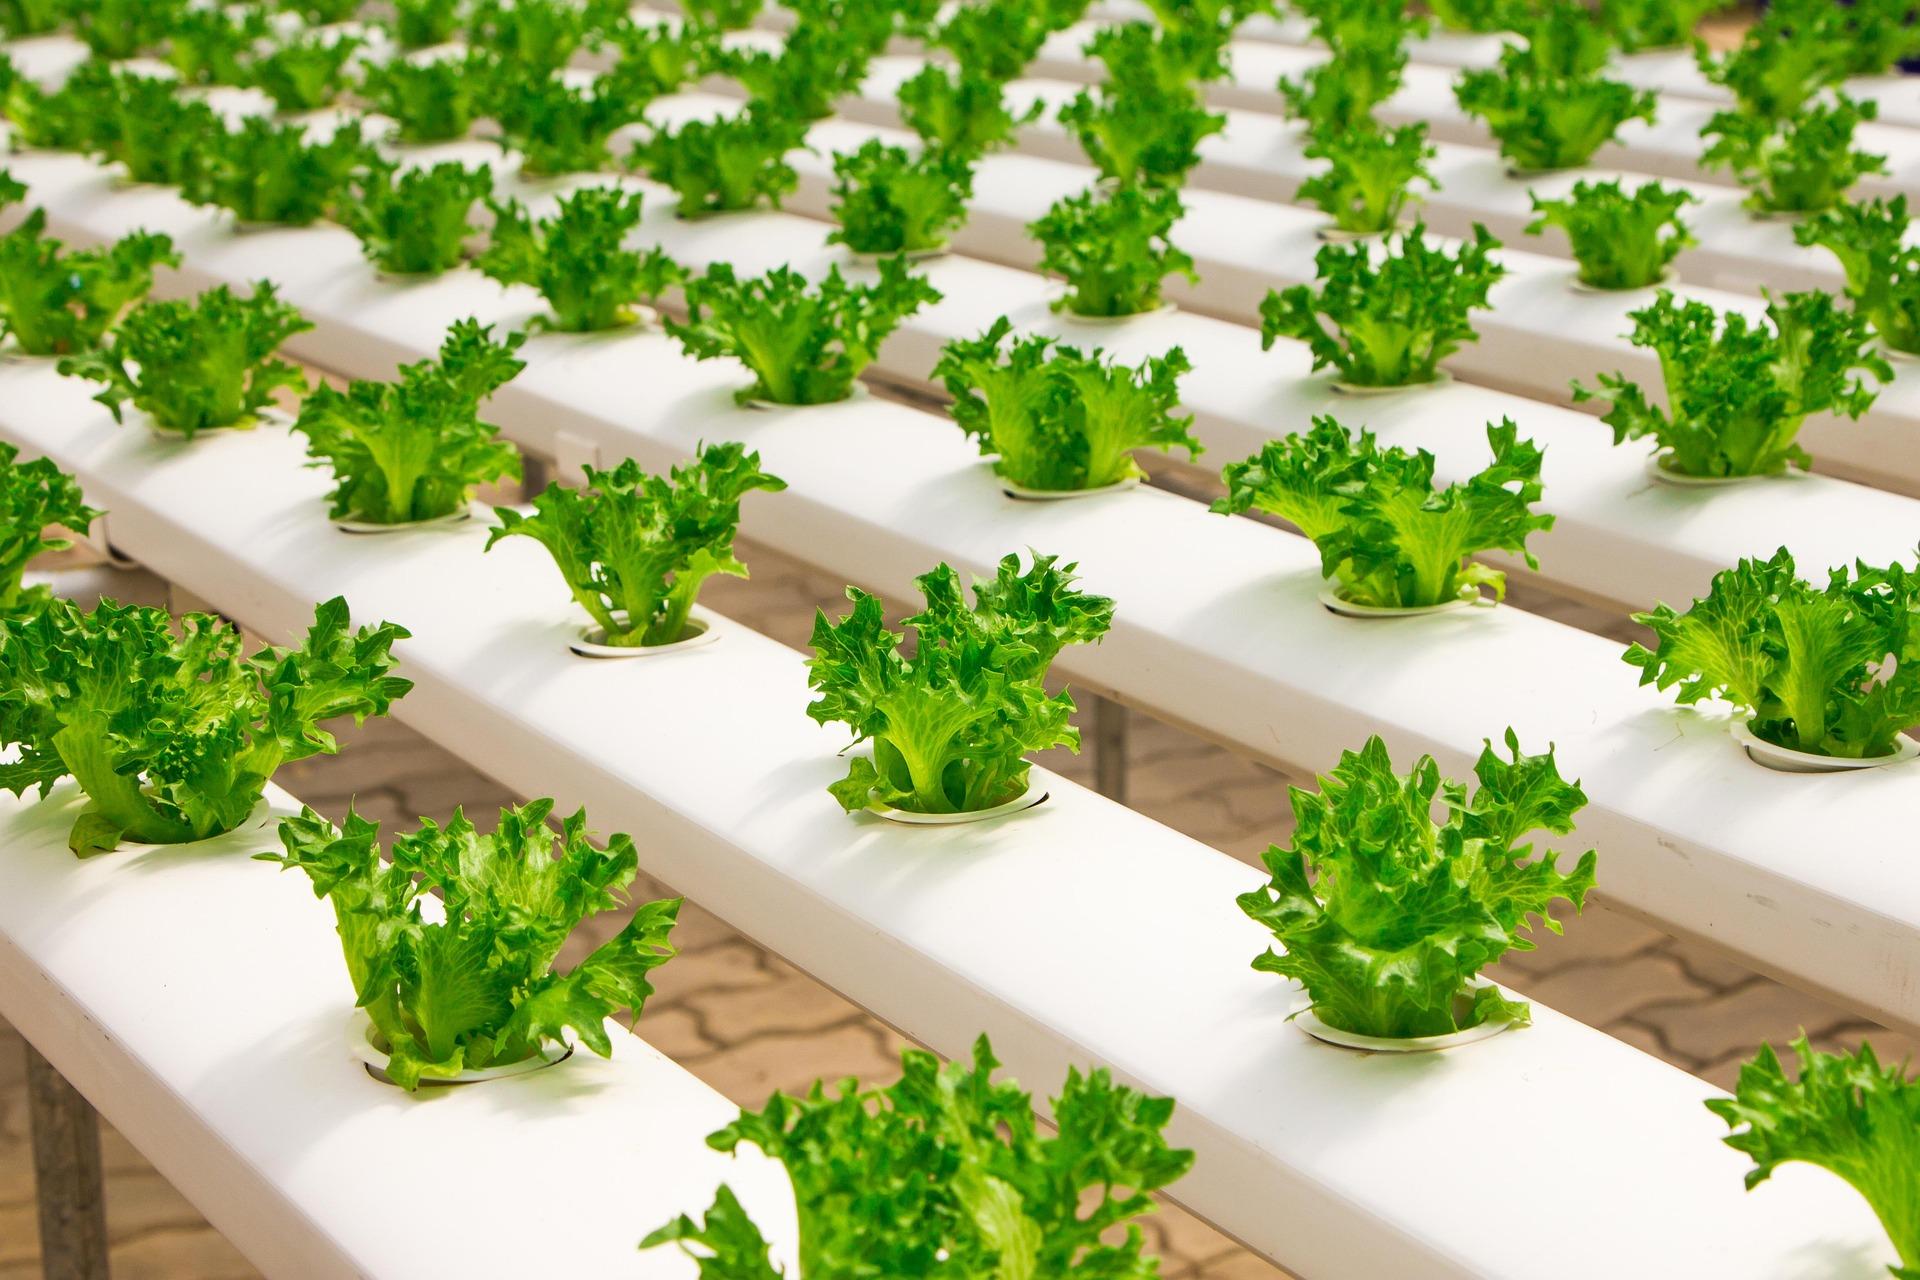
Mimea ya mbogambaga iliyo na rangi ya kijani imepandwa katika matundu madogo yaliyopo kwenye mabomba marefu meupe ambayo yanapitisha maji pamoja na virutubisho kwaajili ya mimea hiyo kukua vizuri. Kilimo hiki hakitumii kabisa udongo.